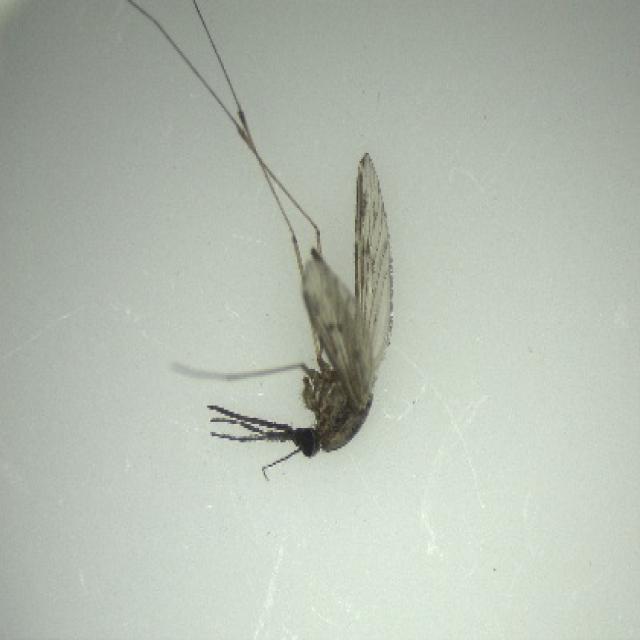
Species: anopheles_sinensis